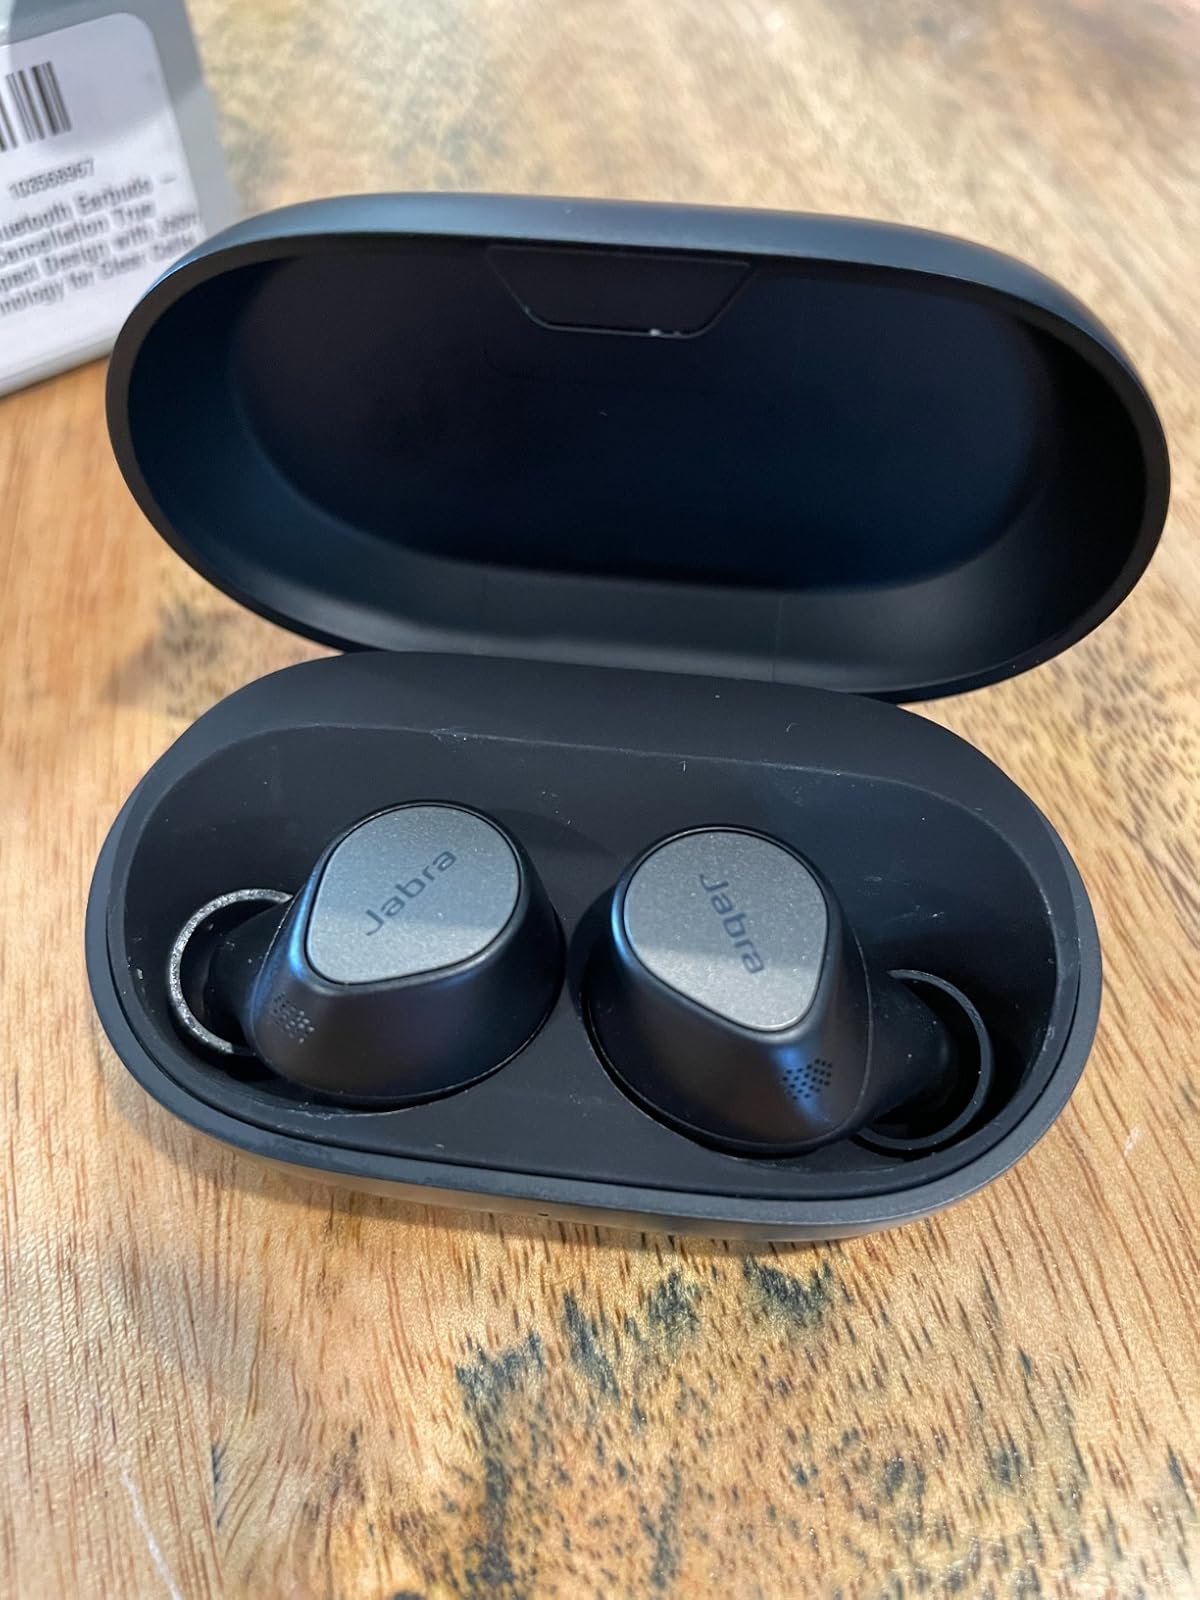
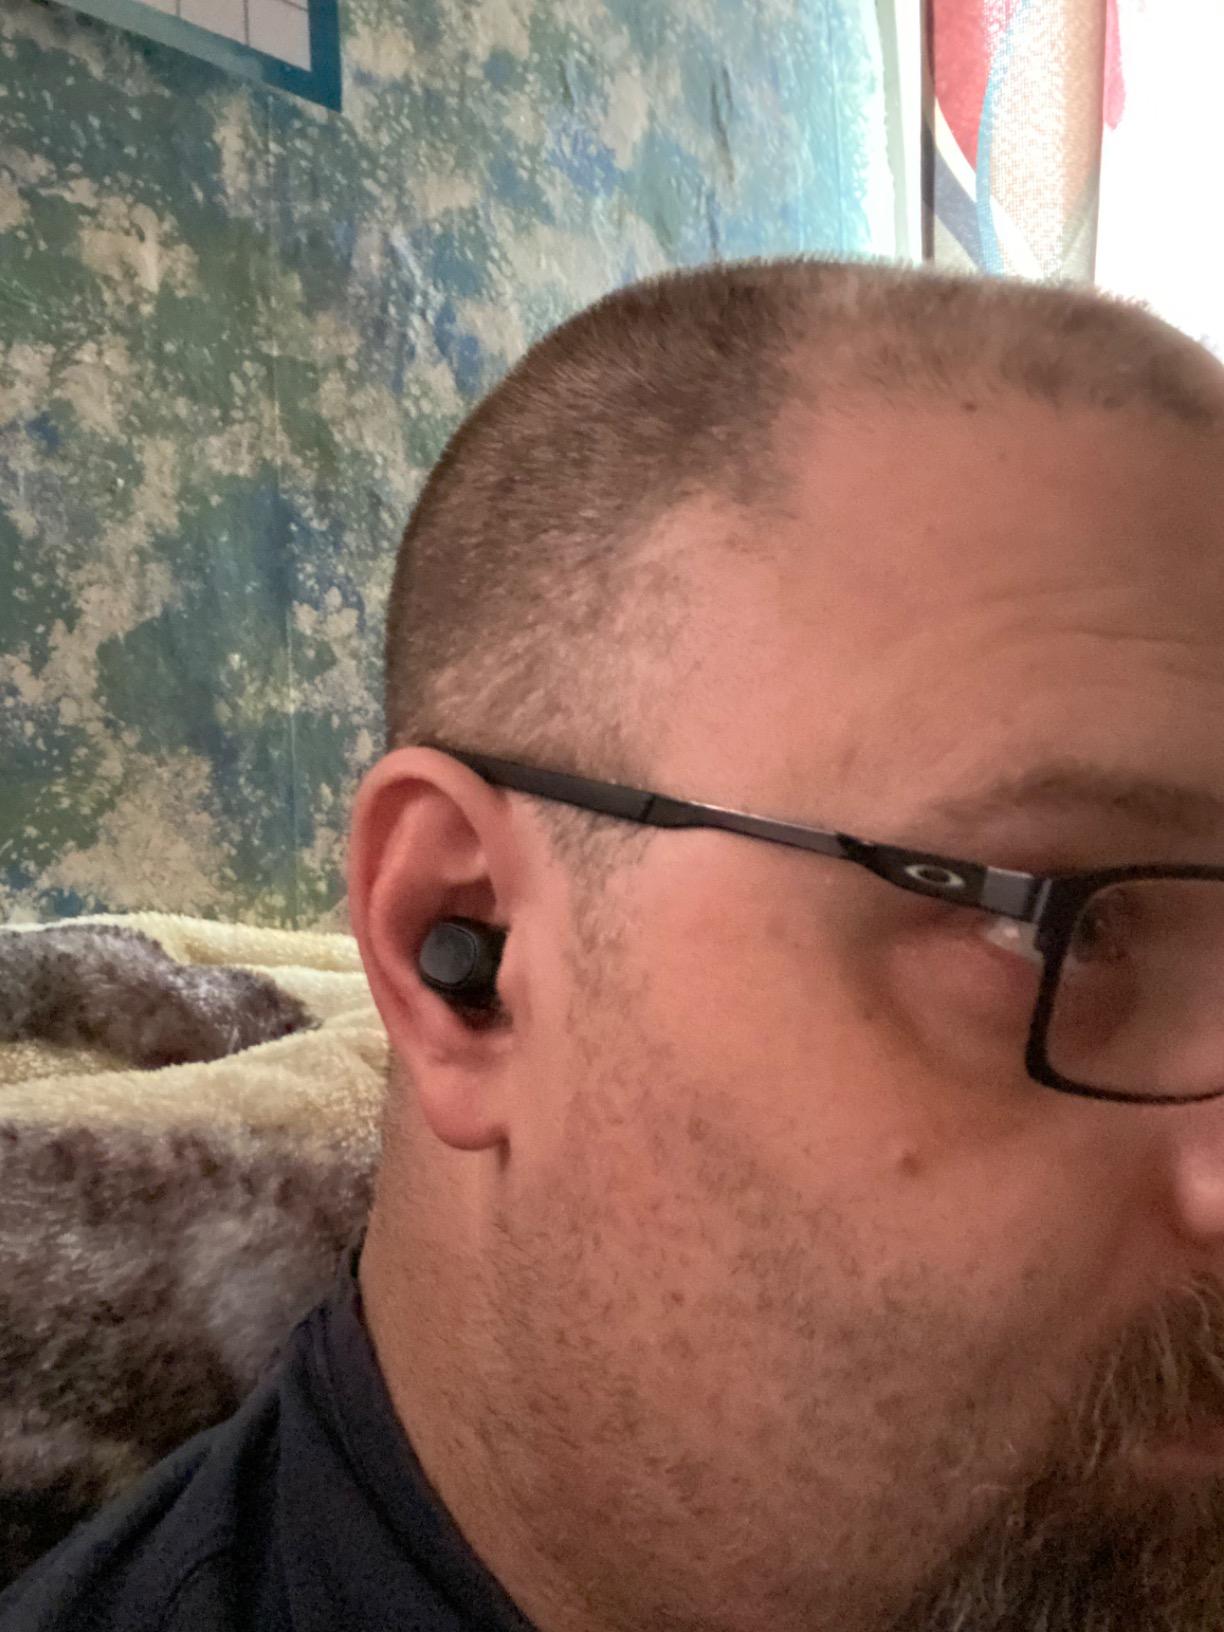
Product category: earbuds
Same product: no